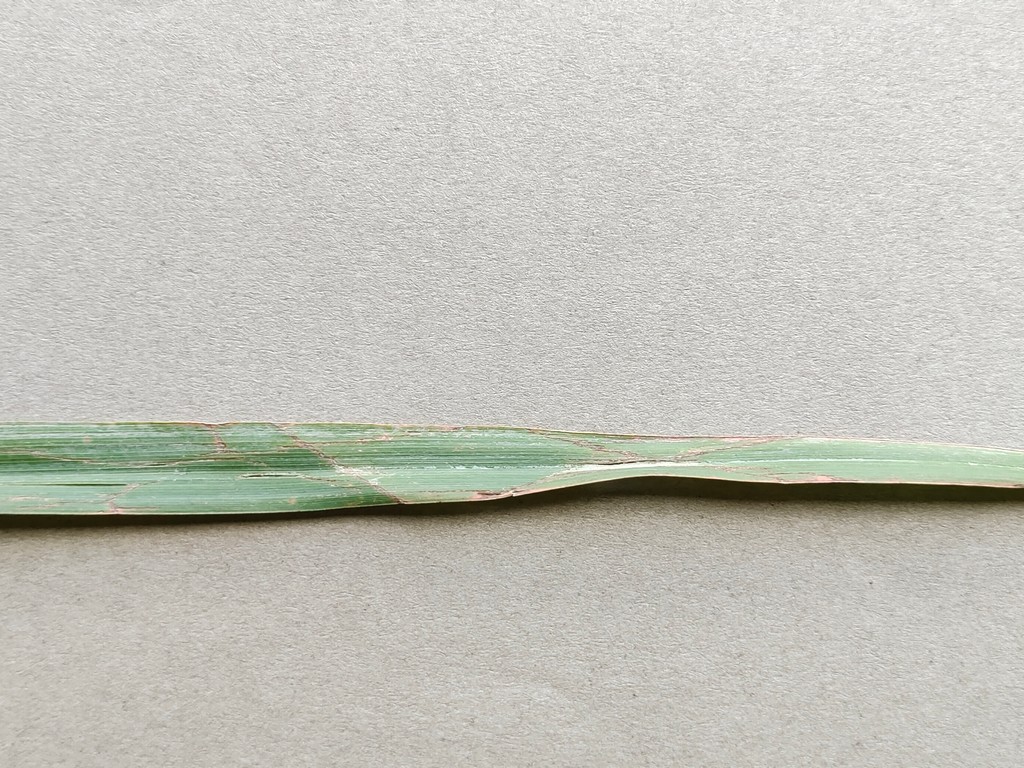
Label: Unhealthy